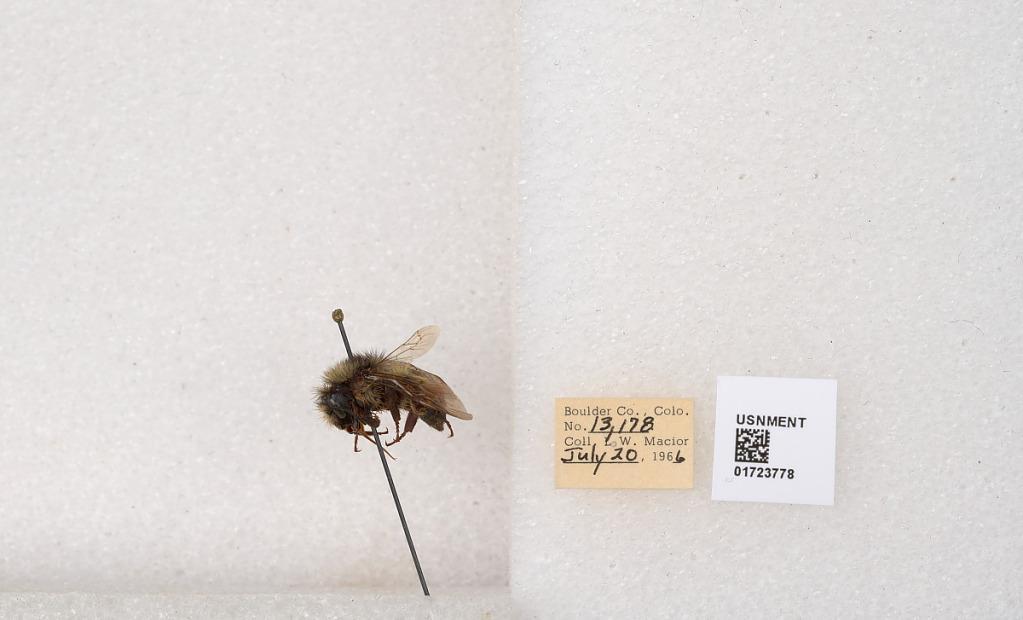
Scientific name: Bombus flavifrons Cresson
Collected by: L. Macior
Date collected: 1966-7-20
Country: United States
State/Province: Colorado
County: Boulder
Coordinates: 40.0925, -105.358